Great Psalms Scroll

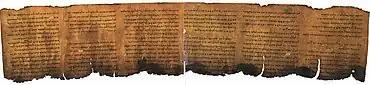
The Great Psalms Scroll

The Great Psalms Scroll, also referred to as 11Q5, is the most substantial and well preserved manuscript of Psalms of the thirty-seven discovered among the Dead Sea Scrolls in the Qumran caves. It is one of six Psalms manuscripts discovered in Cave 11.